Vector Motors

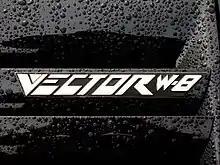
The logotype of the Vector W8, as seen at the Goodwood Festival of Speed 2007.

Wiegert displayed the new Vector WX-3 coupe at the Geneva Auto Show in 1992 and further evolved the W8 design. The Avtech WX-3R roadster followed in 1993. Only one prototype of each model was built. Plans called for the WX-3 to carry three different engine options: a "basic" V-8, an "tuned" option, and a twin turbo option, While the Coupe had the twin turbo engine (tuned to about 800 hp) the roadster had the same Chevrolet engine as the W8. When the WX-3 debuted in 1993, MegaTech, an Indonesian company, acquired a controlling interest in Vector. After Wiegert returned from the Geneva show, the Vector board asked Wiegert to relinquish control of the company and assume only the role of the company's designer. He refused, and ordered the Vector headquarters physically locked down. He was later fired from Vector Aeromotive. The WX-3 Coupe was originally painted silver, but it was repainted teal-blue by Wiegert to match the teal-blue and purple logo of his Aquajet jet-ski company. The teal-blue coupe and purple roadster are featured as promotional vehicles on the Aquajet website.